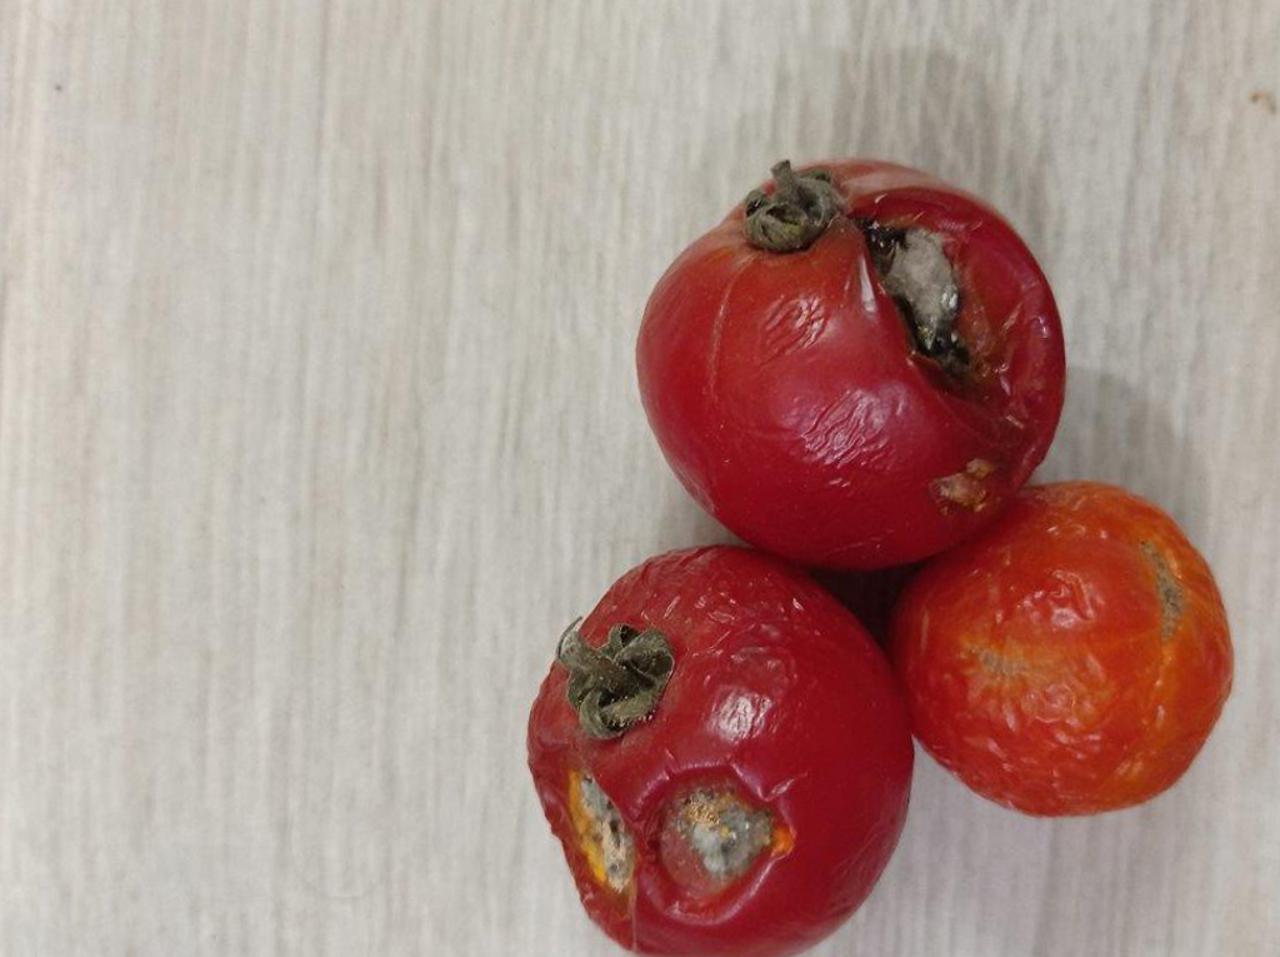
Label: Rotten